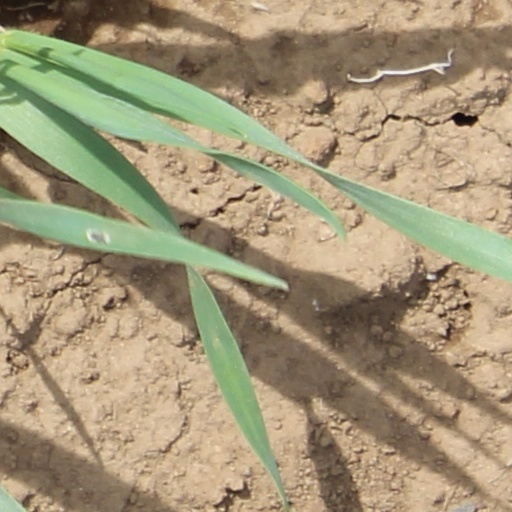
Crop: wheat